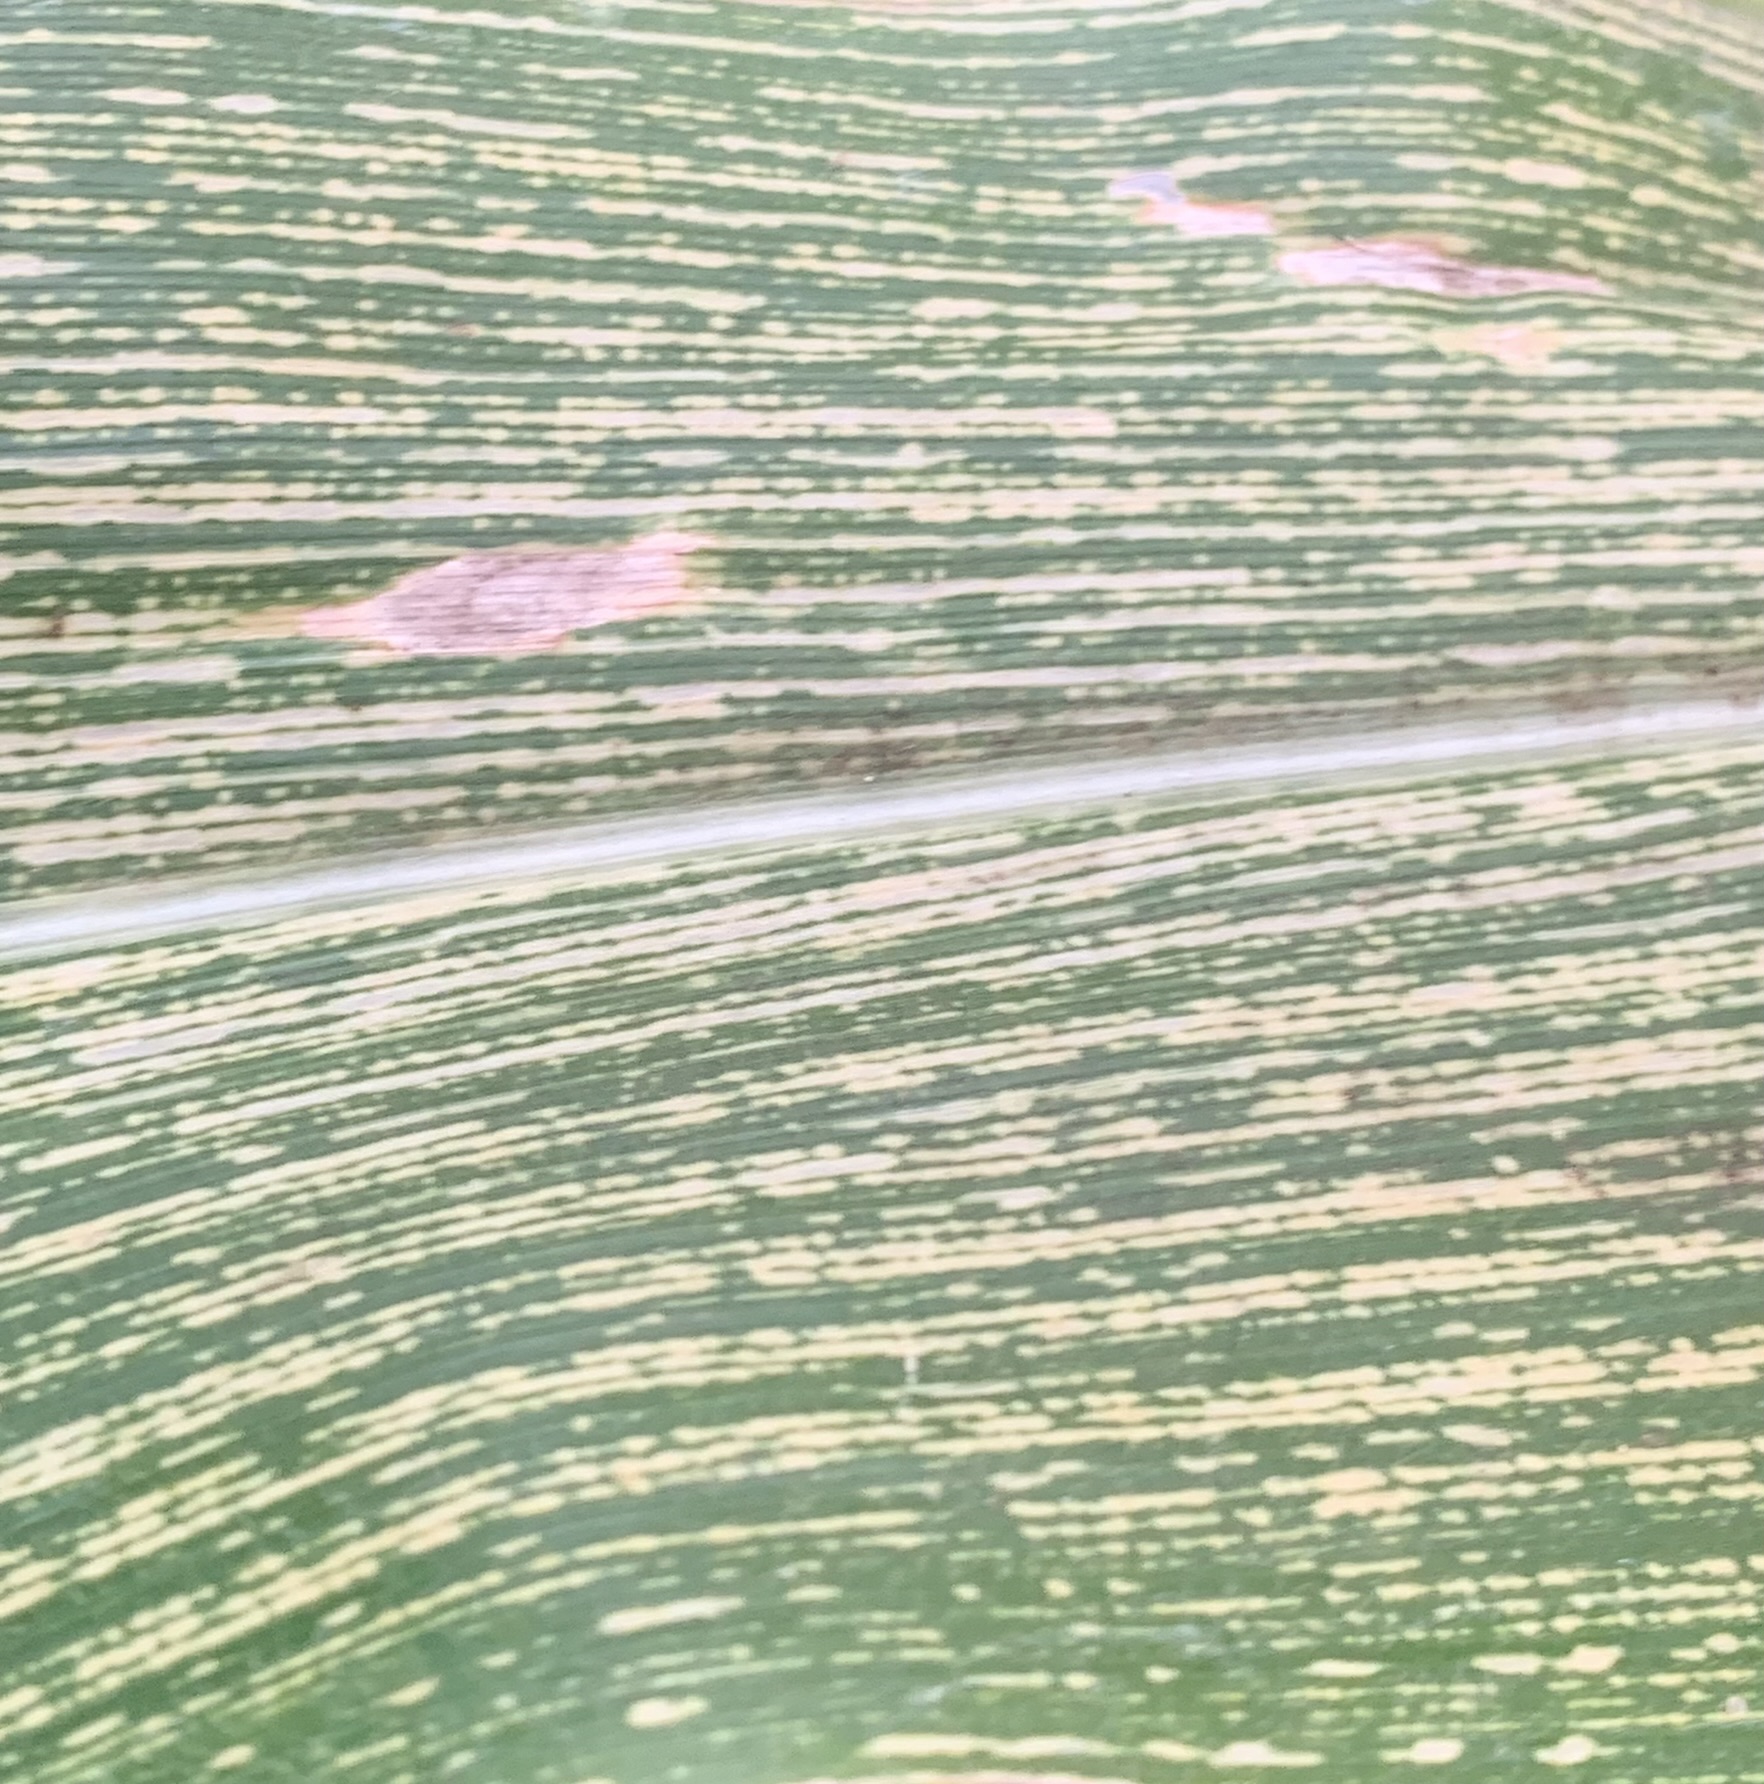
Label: MSV